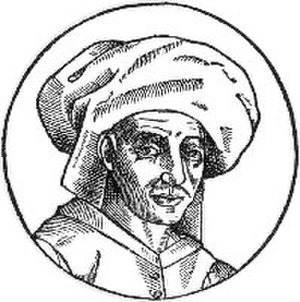
Josquin Desprez
Josquin des Prez